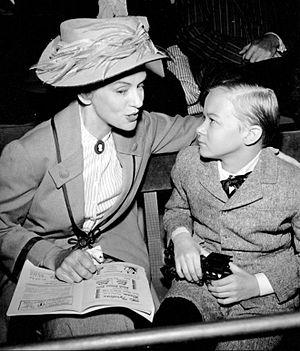
Alfred Hitchcock présente est une série télévisée américaine en 268 épisodes de 26 minutes, en noir et blanc, créée par Alfred Hitchcock et diffusée entre le 2 octobre 1955 et le 25 septembre 1960 sur le réseau CBS puis entre le 27 septembre 1960 et le 26 juin 1962 sur le réseau NBC. En septembre 1962, la série The Alfred Hitchcock Hour prend le relais.